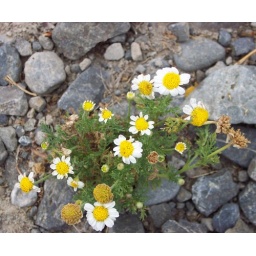
Very cute flowers but they're growing in our driveway.